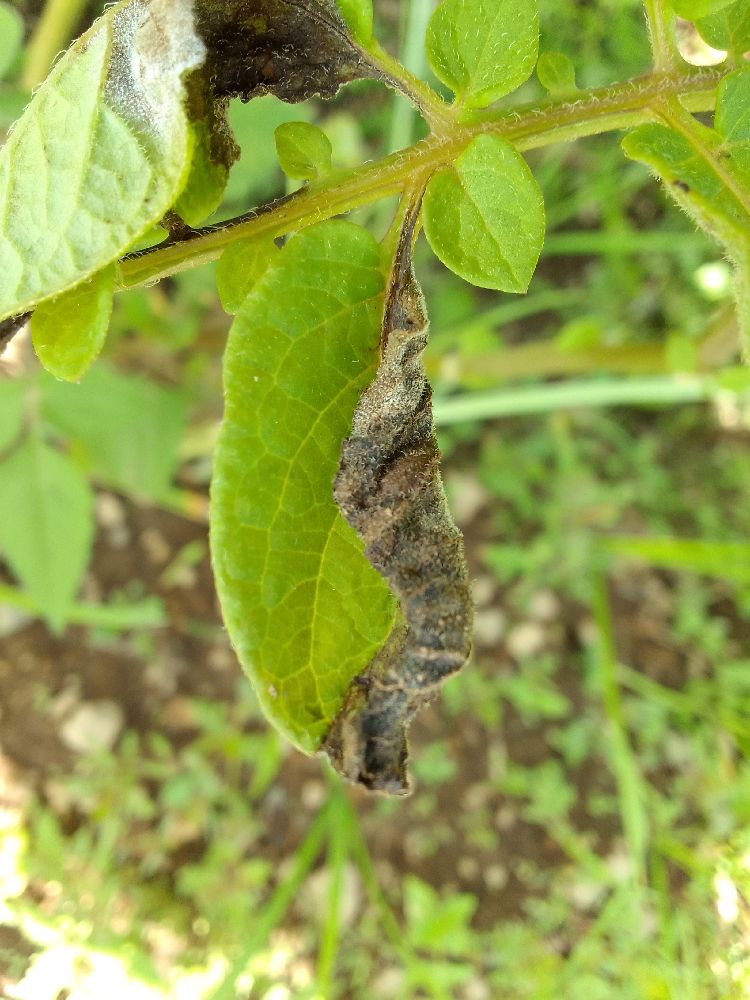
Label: Late blight